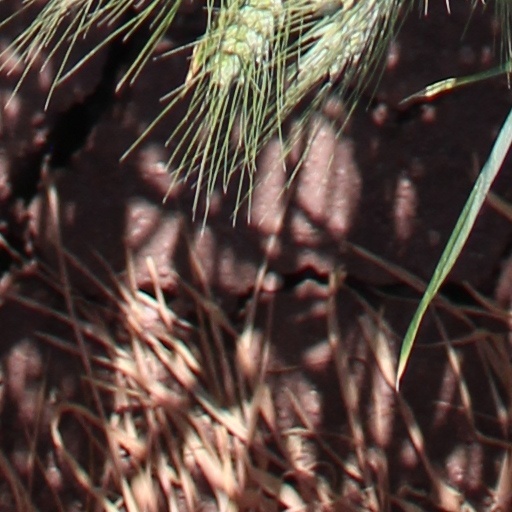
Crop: wheat